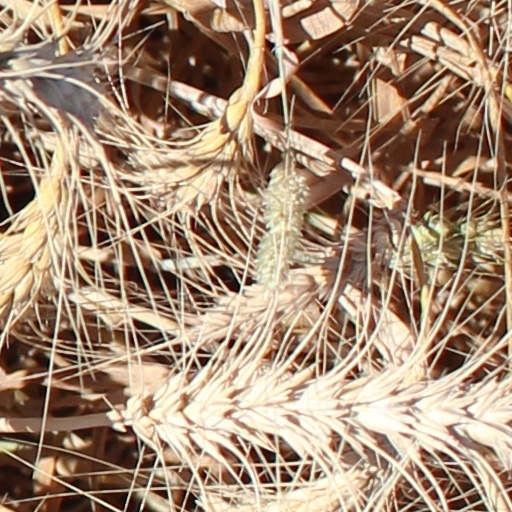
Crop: wheat